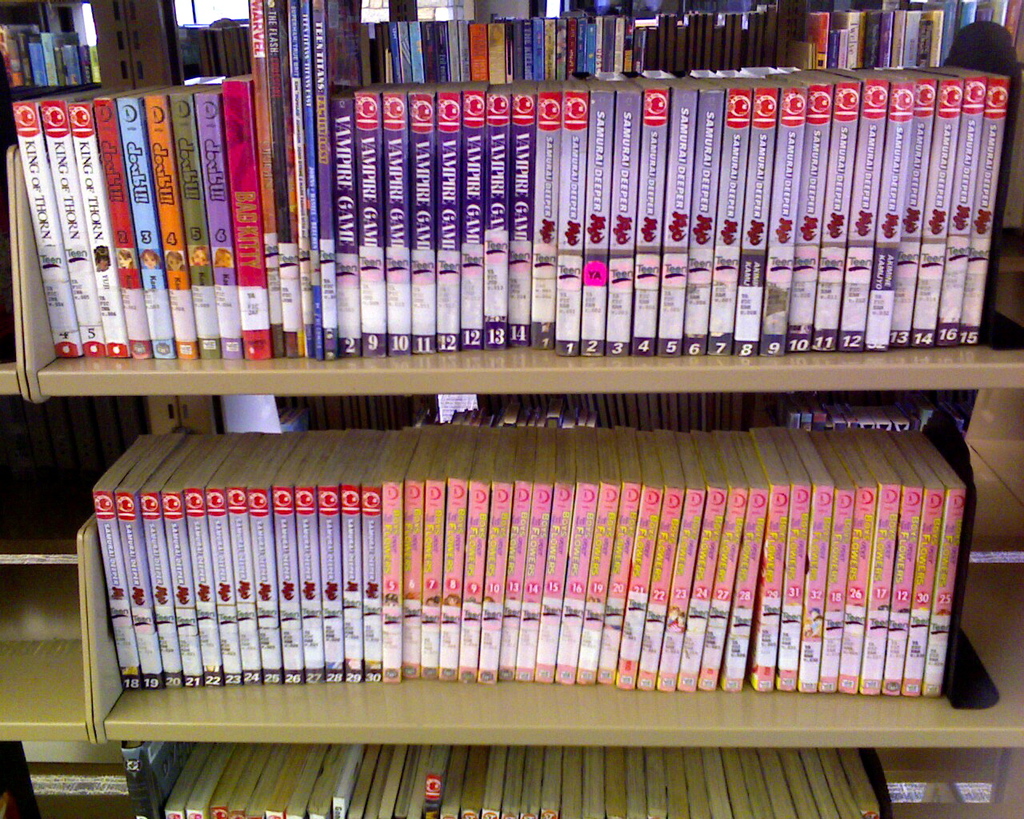
Label: others